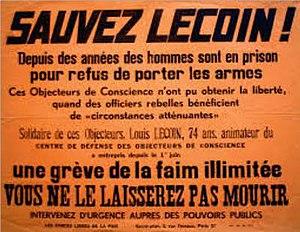
En juin 1962, à 74 ans, Louis Lecoin entame une grève de la faim qui dure vingt-deux jours pour obtenir un statut pour les objecteurs de conscience.
L'objection de conscience est une attitude individuelle de refus d'accomplir certains actes requis par une autorité lorsqu'il sont jugés en contradiction avec des convictions intimes de nature religieuse, philosophique, politique ou sentimentale. Une telle objection, mûrement réfléchie ou plus spontanée, exprime une difficulté de se conformer à une situation, voire un reproche ou une accusation, et peut être un acte illégal occasionnant des poursuites et des châtiments pénaux. L'objection de conscience est un aspect universel de la liberté de conscience, qui s'inscrit dans un effort historique de l'humanité pour mieux circonscrire le pouvoir des autorités civiles et religieuses, et même des pouvoirs économiques.
Louis Lecoin, né le 30 septembre 1888 à Saint-Amand-Montrond dans le Cher et mort le 23 juin 1971 à Les Pavillons-sous-Bois, est un militant pacifiste et anarchiste français. Il est à l'origine de la fondation de l'Union pacifiste de France.